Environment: real
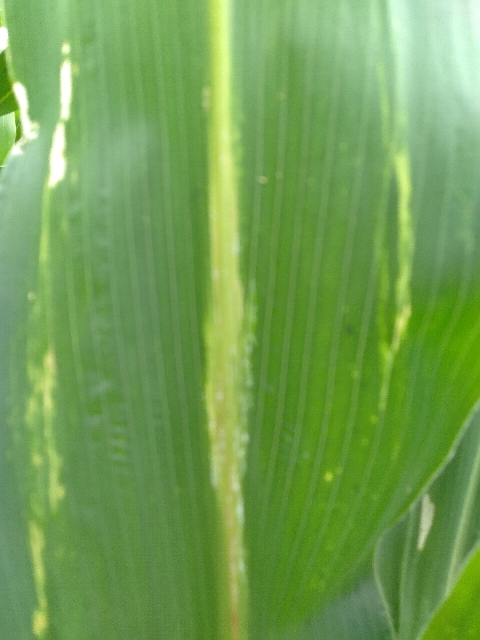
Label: lethal_necrosis